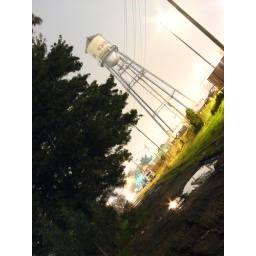
old railyard water tower in central berkeley, ca.